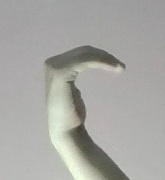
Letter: haa